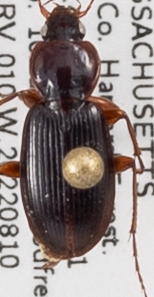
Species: Synuchus impunctatus
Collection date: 2022-08-10
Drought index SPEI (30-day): -0.404
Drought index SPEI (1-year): -0.54
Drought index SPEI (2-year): -0.62